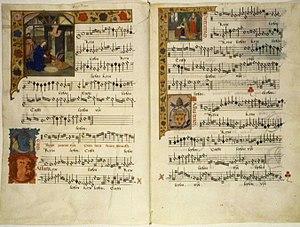
Jacques, Jacob ou Jacobus Barbireau, également Barbirianus, né en 1455 à Anvers et décédé le 7 août 1491, est un polyphoniste franco-flamand.